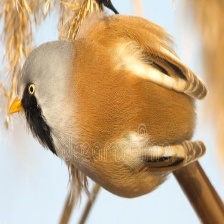
Species: BEARDED REEDLING
Scientific name: PANURUS BIARMICUS